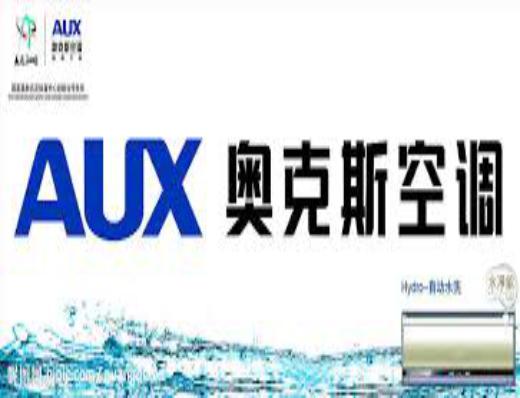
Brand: auxx-2
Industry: Electronic